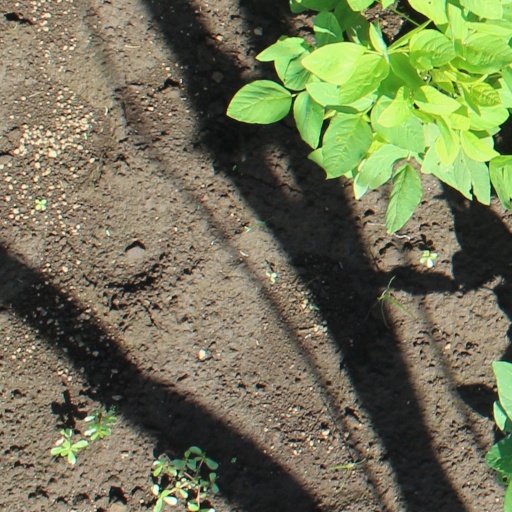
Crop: soybean